Jefferson Hall (Detroit)

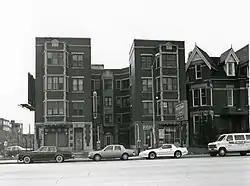
Jefferson Hall, 1985

Jefferson Hall was an apartment building located in Detroit, Michigan. It was listed on the National Register of Historic Places in 1985, but subsequently demolished. The building was removed from the National Register of Historic Places in 2024.